Wa-o-wa-wa-na-onk

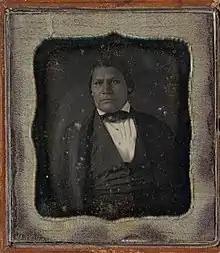
Daguerrotype of Wa-o-wa-wa-na-onk or Peter Wilson. Created in the 1850s.

Wa-o-wa-wa-na-onk or Peter Wilson (died 1871, alternate spellings are Waowawanaonk, Wau-wah-wa-na-onk, and De jih'-non-da-weh-hoh) was a Cayuga physician and possible chief. His name translates roughly to "They Heard His Voice" or "The Pacificator."